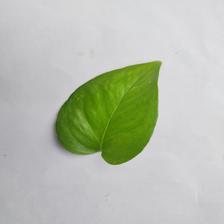
Label: Healthy